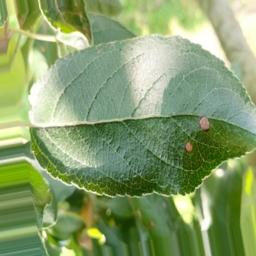
Label: Alternaria